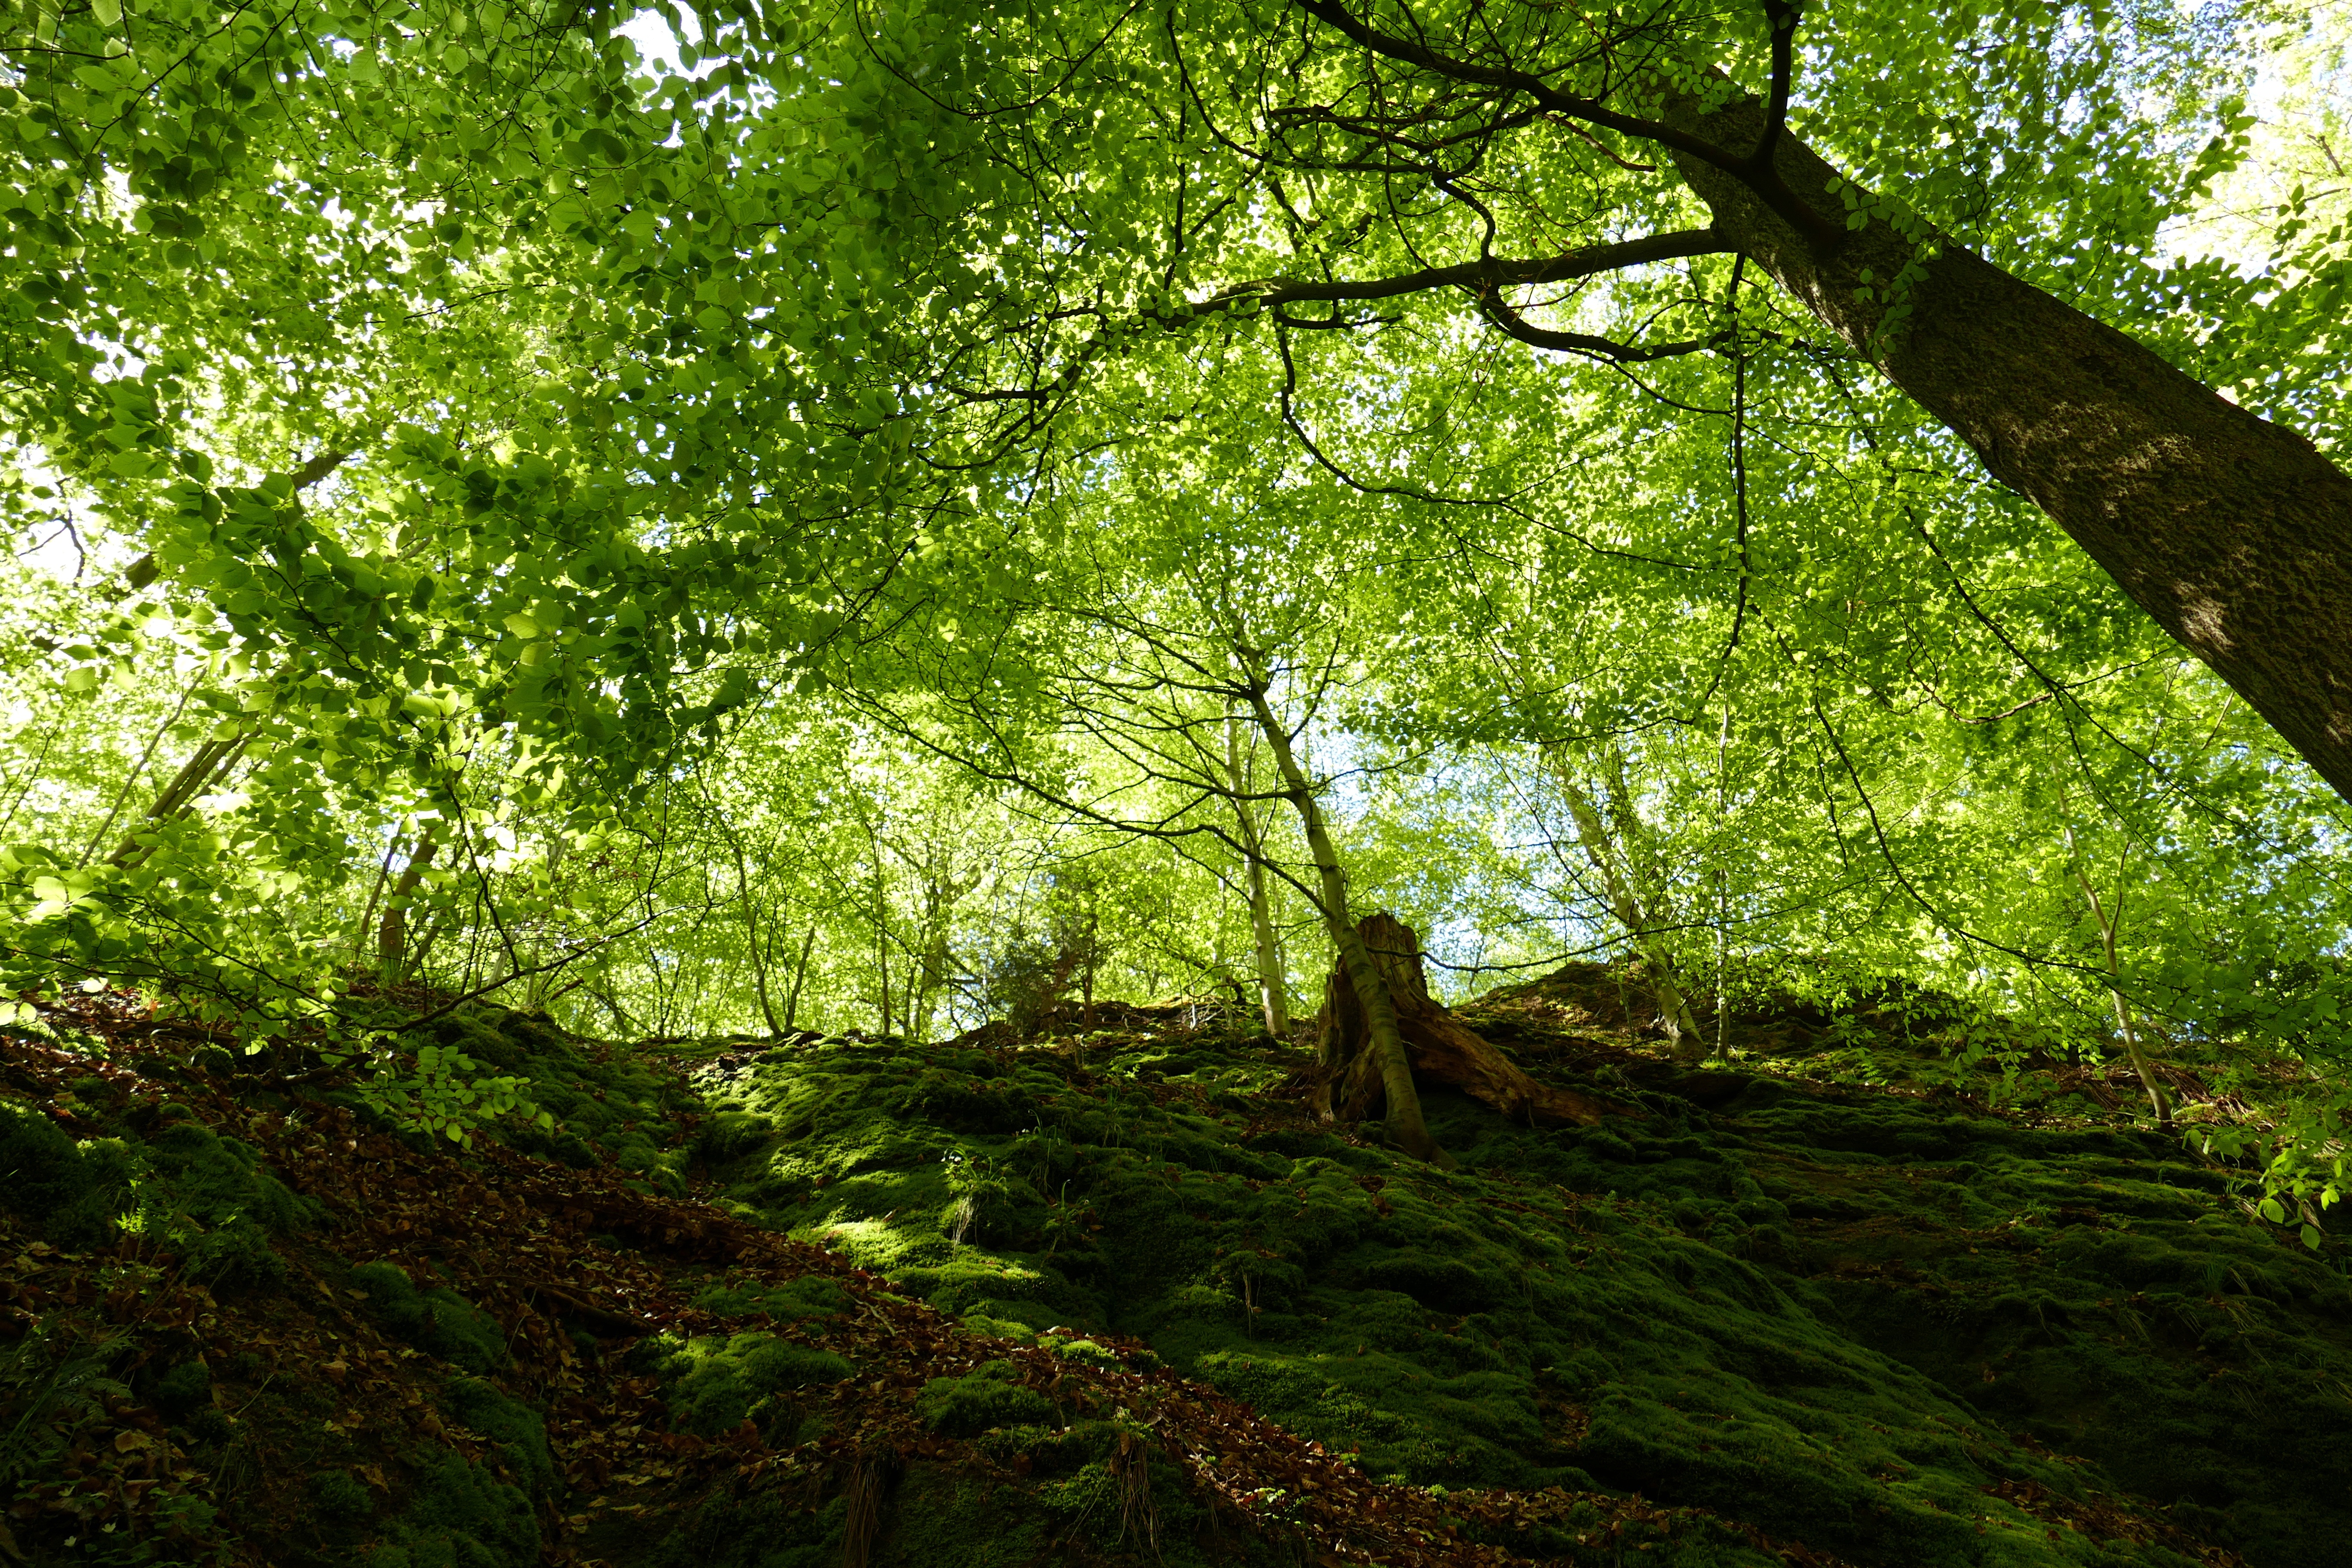
tree, nature, forest, rock, branch, plant, sunlight, leaf, flower, mystical, moss, green, jungle, autumn, weave, vegetation, rainforest, deciduous, woodland, habitat, mood, ecosystem, moisture, bemoost, fouling, eisenach, biome, old growth forest, dragon gorge, rennsteig, natural environment, woody plant, temperate broadleaf and mixed forest, temperate coniferous forest